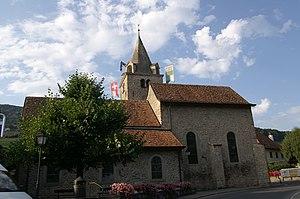
Église réformée de Saint-Maurice, Temple de Corsier-sur-Vevey.
Le temple de Corsier-sur-Vevey est un temple protestant situé dans la commune vaudoise de Corsier-sur-Vevey, en Suisse.